Euro-ALA Jet Fox

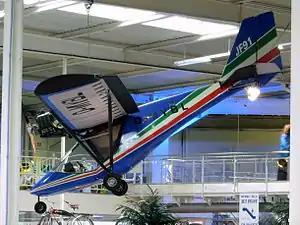

The Euro-ALA Jet Fox is an Italian single-engine ultralight aircraft, seating two in side-by-side configuration. Production began in the early 1990s, with 280 sold by 2010.